Rima Melati

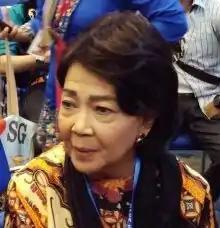
Melati in 2019

Melati also was interested in fashion design. Together with Sumi Hakim and Gaby Mambo, she formed a modeling group called "The Prof's Group". Composed of 40 models, this group aimed to showcase more radical fashion exhibitions than what was mainstream in Indonesia. Melati organised one of the first formal fashion shows in the country. The ensuing publicity helped the group to travel abroad to American shows in Malibu and Hawaii, as well as to Europe.